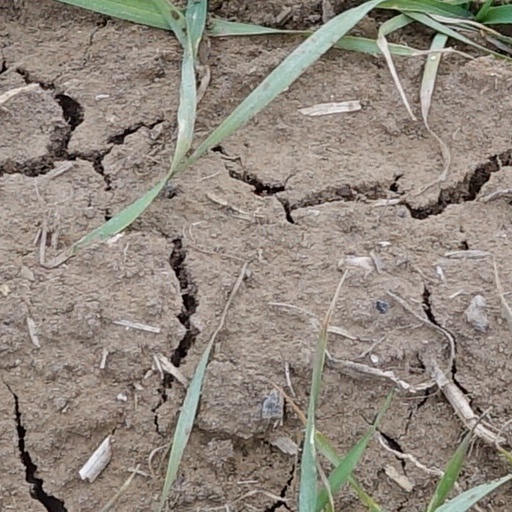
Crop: wheat